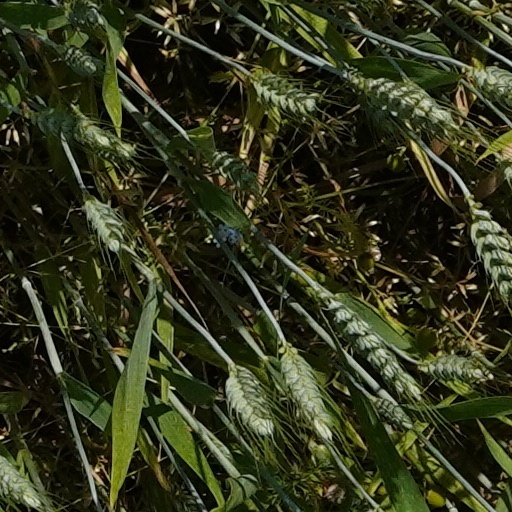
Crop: wheat